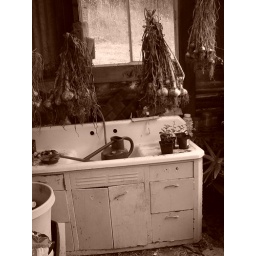
Myrtle point crater lake real estate houses in Oregon 2007 030